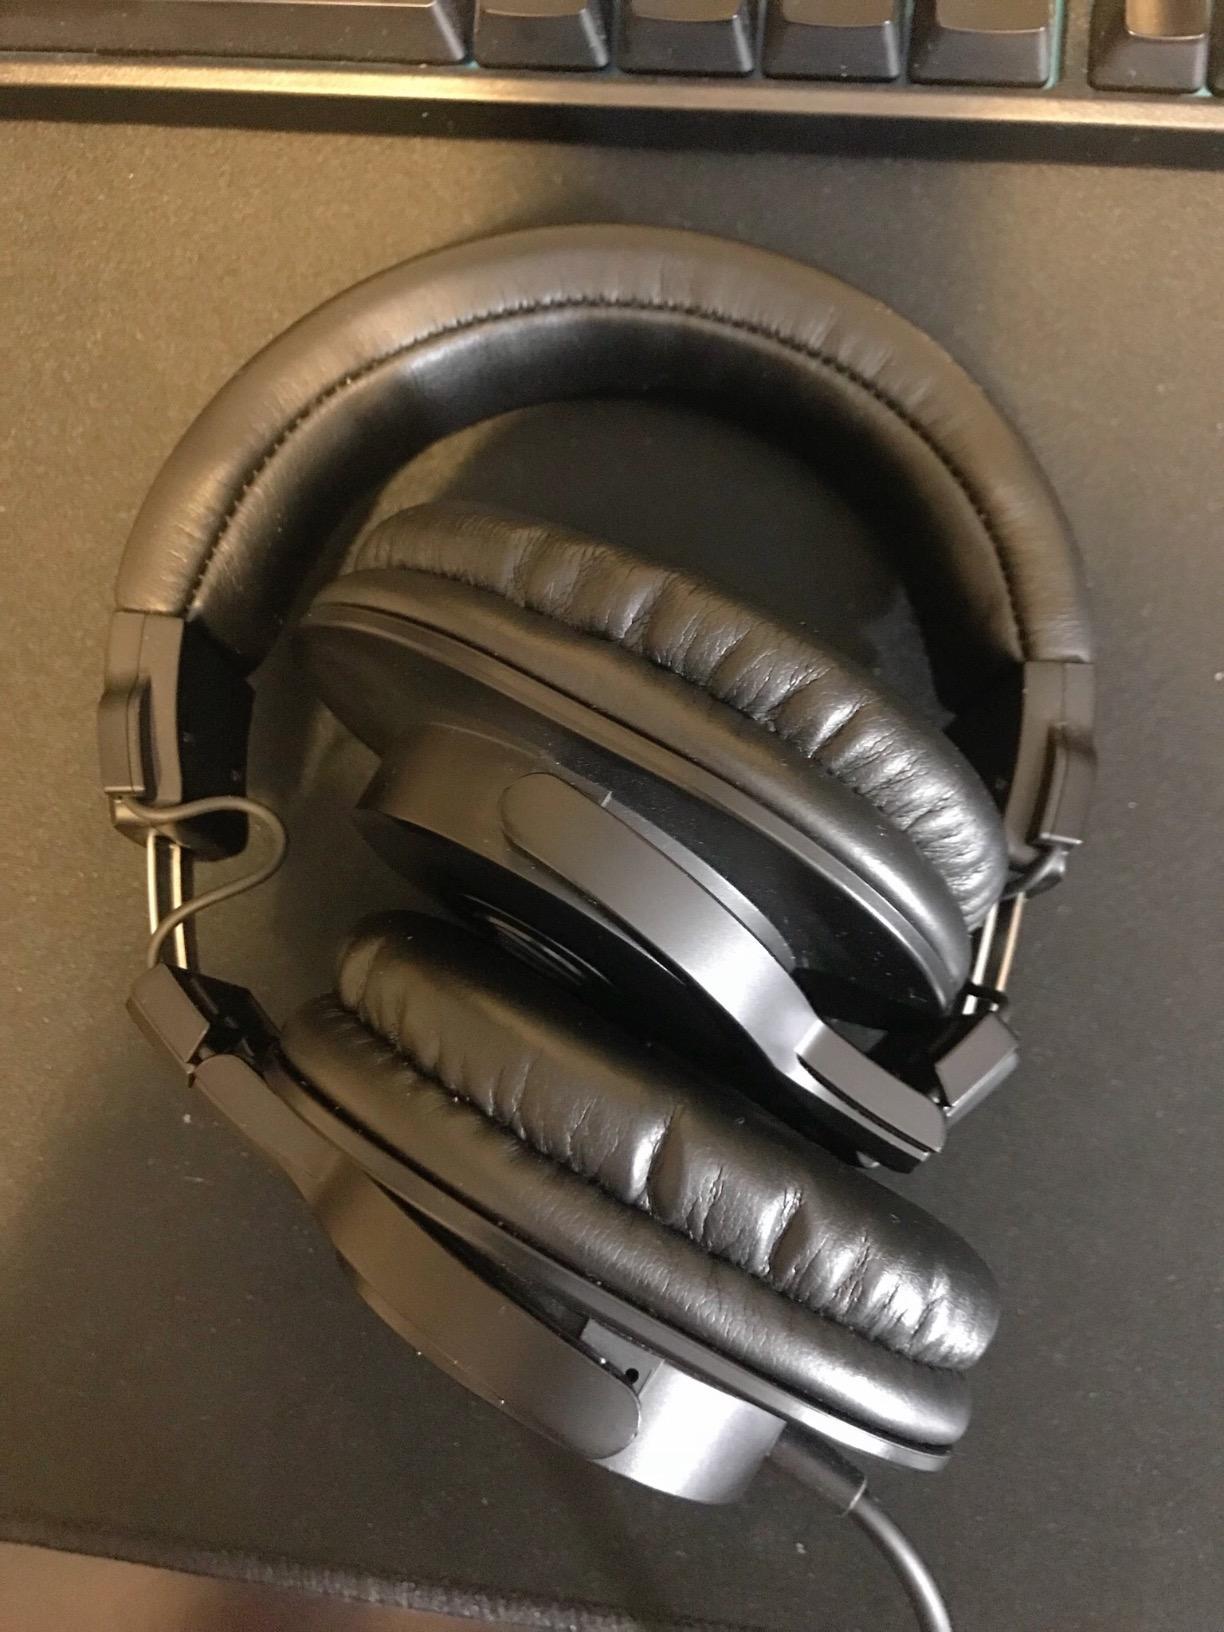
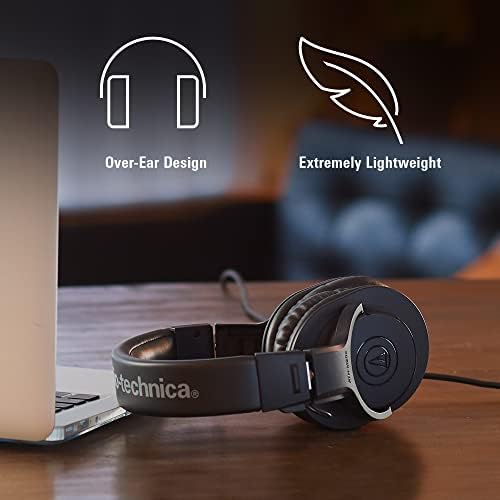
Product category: headphones
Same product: no